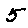
Label: 5